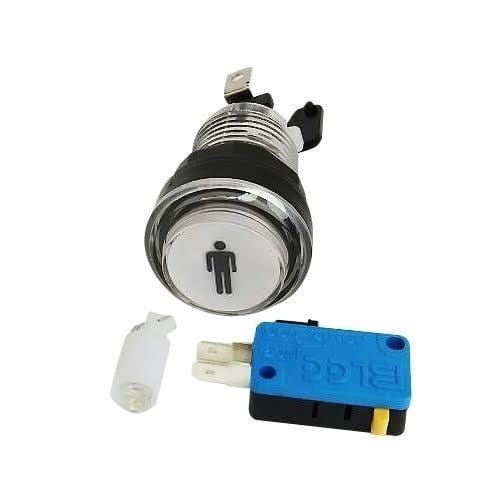
Illuminated Player Arcade Button
Illuminated Player Arcade Button (White) Give your arcade project the wow factor with this translucent, Illuminated Player 2 Arcade button. If you decide to illuminate the LED supplied with this Arcade Button, you will need a 12V Power Supply. This can be taken from a Spare Molex Connector (yellow wire) on a PC Power Supply or a JAMMA PSU. This button will mount in a 24mm to 28mm hole. Shine up your control panel with some Illuminated Arcade Buttons! Features: This item is LED Push Button Start Player Button for arcade game. The buttons are made of high quality material, not easy aging, very durable. High reliability and long life, can be used for more than 1,000,000 cycle times. You can use them to DIY your project and you can also use it to replace your button in the machine. Each button will come with the Micro Switch, you can use it directly when you get the item. Compatible with Raspberry Pi Retropie Arcade DIY Projects ,Raspberry Pi 2 Retropie Arcade DIY Projects ,MAME DIY Projects ,USB MAME Cabinet Arcade DIY Projects ,Video Games Projects & Fight Stick etc. What’s Included: 1 x LED Illuminated Push Button 1 x Fixing ring 1 x 12V LED Lamp 1 x Bulb holder 1 x Microswitch Product Dimensions: Mounting hole required: 24mm - 28mm Overall diameter of button across plunger: 33mm Maximum depth of button from top of plunger to bottom of Microswitch: 65mm Wiring Information: These buttons require 4.8mm crimped wires for connection. 1 wire for ground connection (CO) and 1 wire for signal connection (NO). These buttons require 6.3mm crimped wires for illuminating. 1 wire for the positive connection and 1 wire for the negative connection
Brand: DIY Arcade AUS
Category: Electronics > Arcade Equipment > Video Game Arcade Cabinet Accessories > Push Buttons